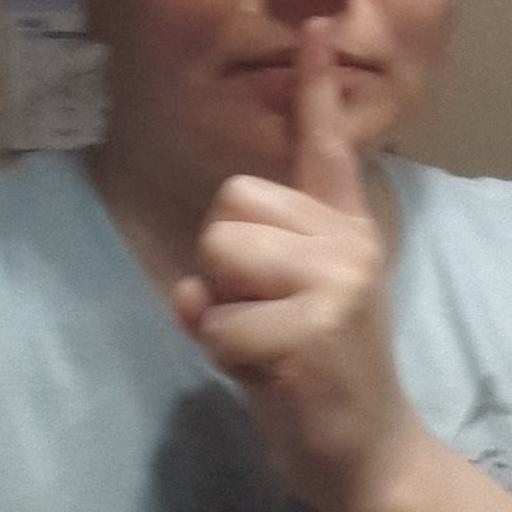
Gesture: mute